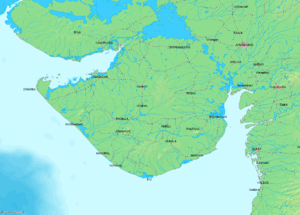
Le Kâthiâwar est une péninsule située en Inde occidentale et qui fait partie de l'État du Goujerat. Elle est limitée au nord par le Rann de Kutch, bordée au nord-ouest par le golfe de Kutch, à l'ouest et au sud par la mer d'Arabie, enfin au sud-est et à l'est par le golfe de Cambay.